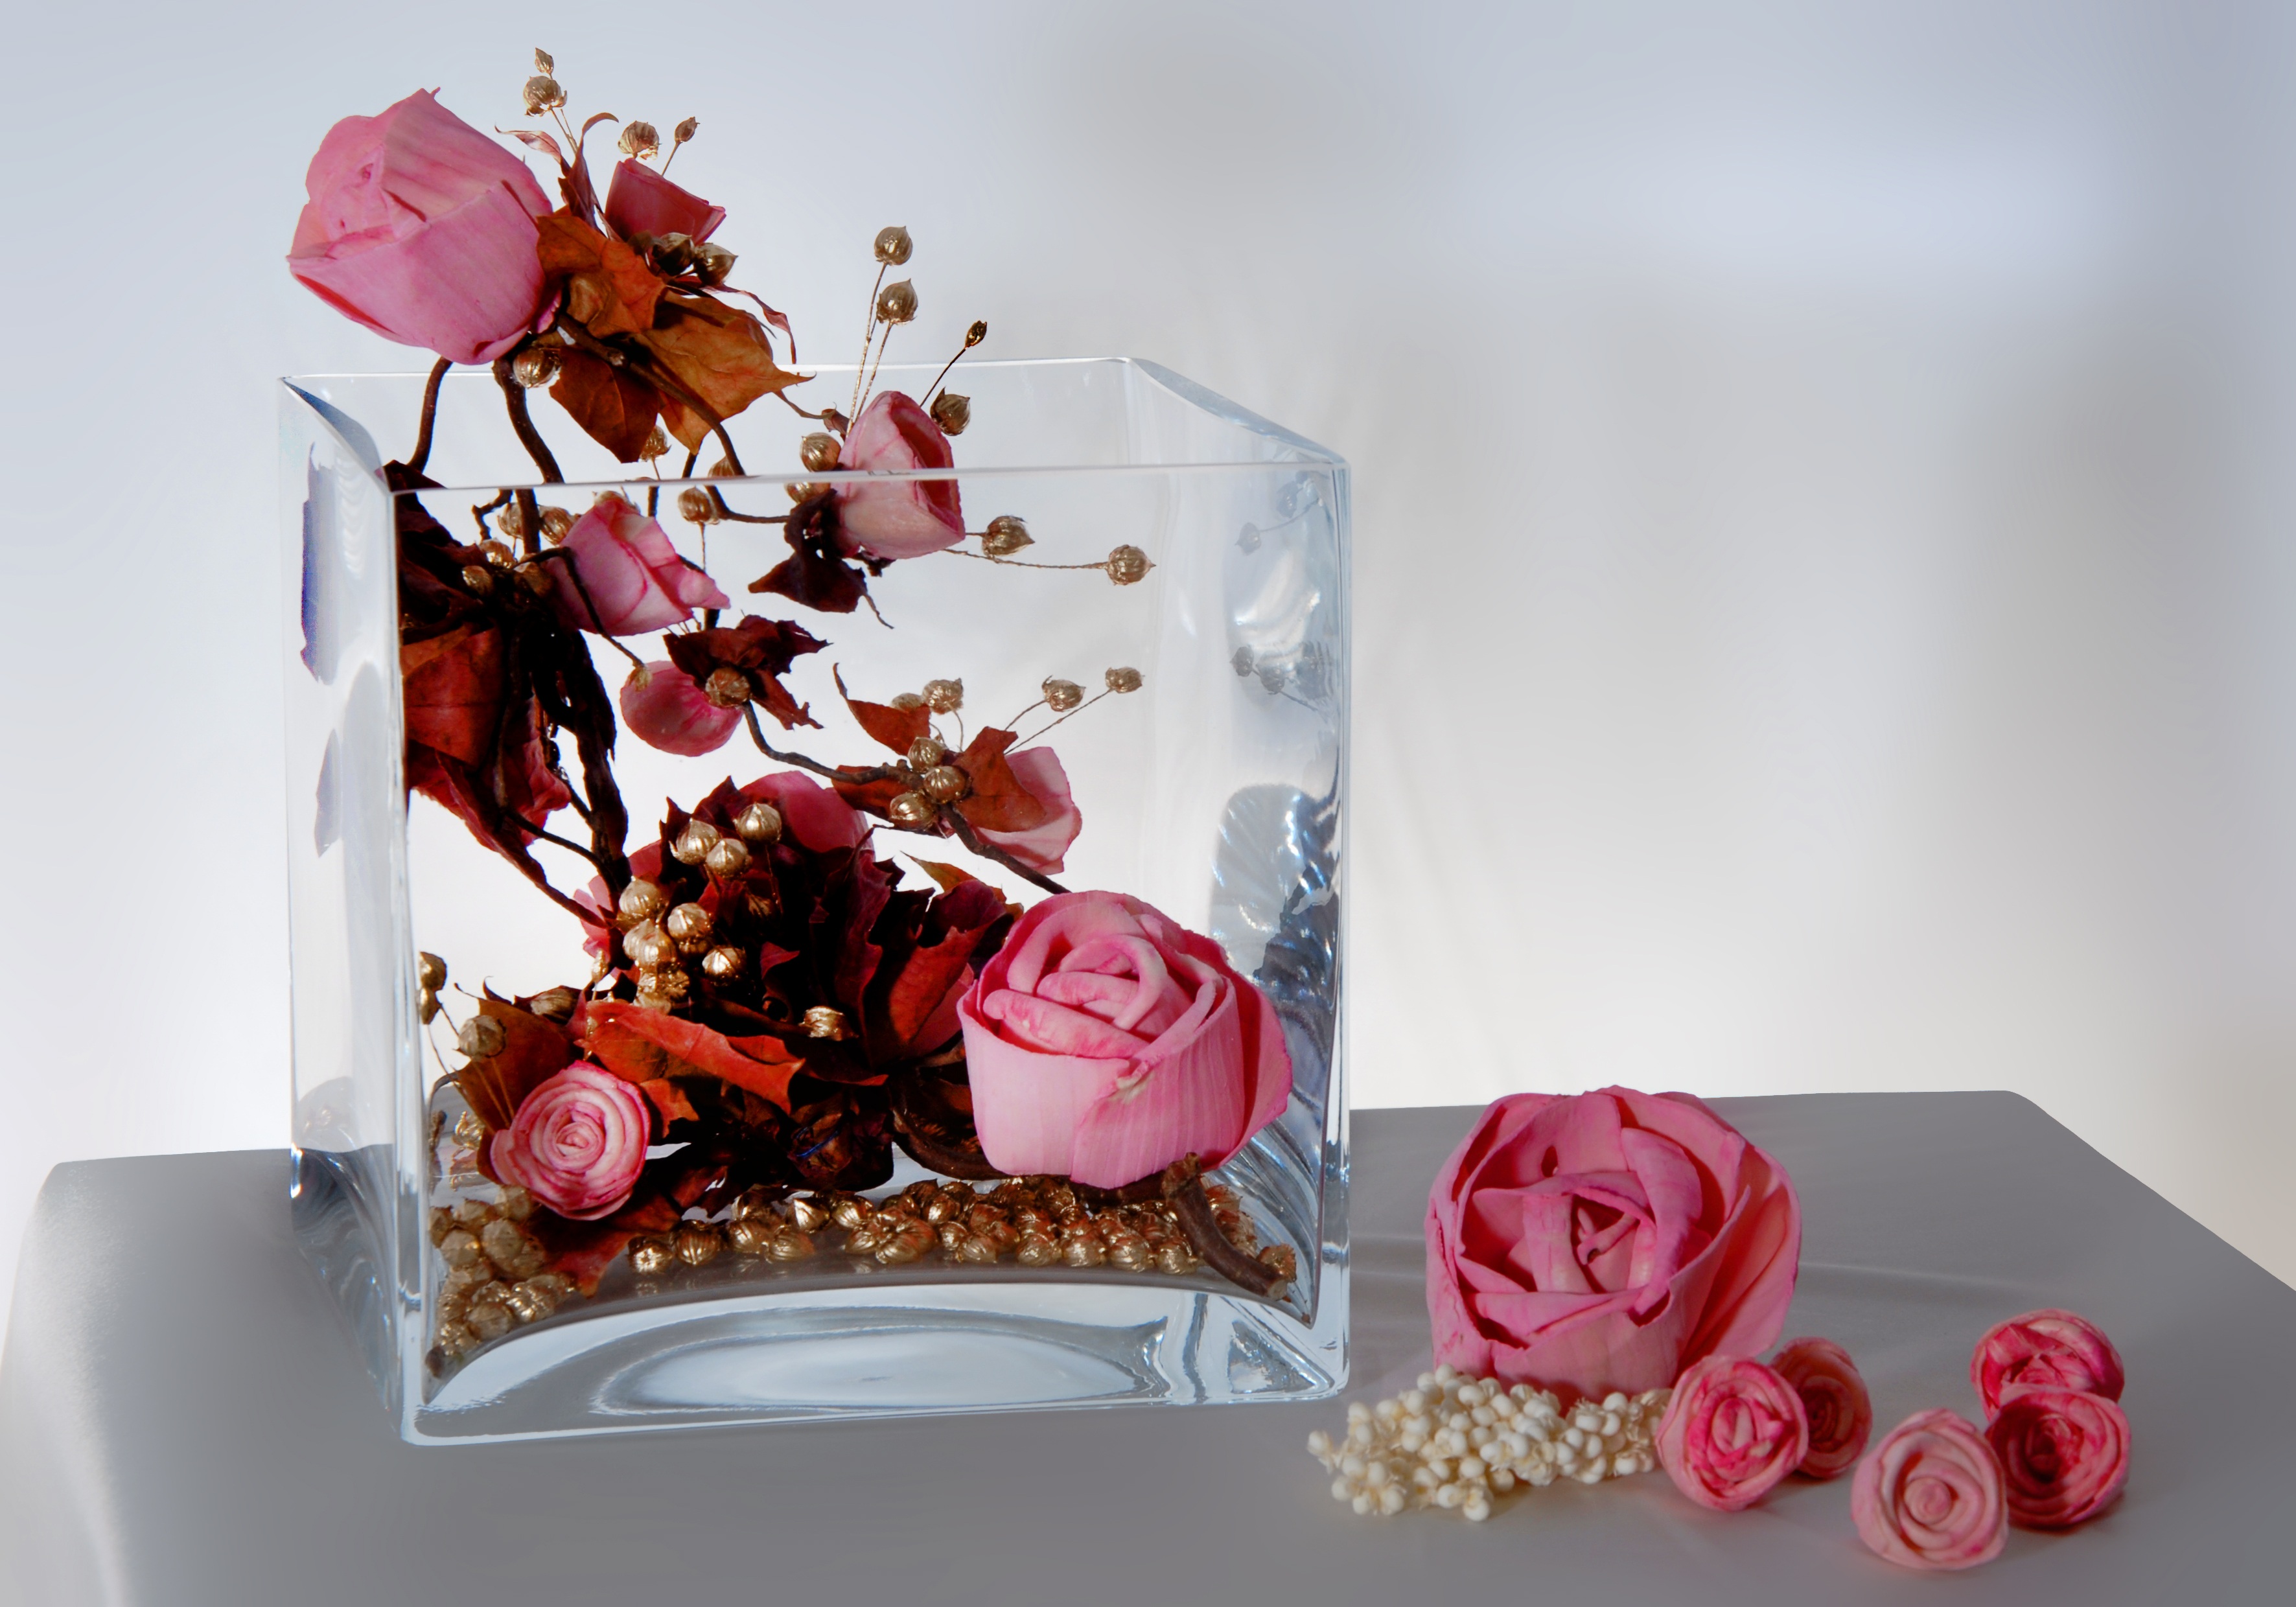
flower, petal, food, red, pink, roses, art, composition, valentine's day, inside a flower